Benjamin Robbins Curtis

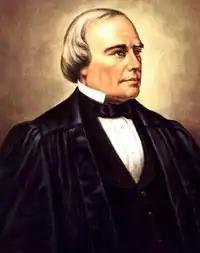
Portrait of Benjamin R. Curtis

Curtis received a recess appointment to the United States Supreme Court on September 22, 1851, by President Millard Fillmore, filling the vacancy caused by the death of Levi Woodbury. Massachusetts Senator Daniel Webster persuaded Fillmore to nominate Curtis to the Supreme Court, and was his primary sponsor. Formally nominated on December 11, 1851, Curtis was confirmed by the United States Senate on December 20, 1851, and received his commission the same day. Curtis was the earliest serving Supreme Court Justice to have been born in the 19th century. He was elected a Fellow of the American Academy of Arts and Sciences in 1854.